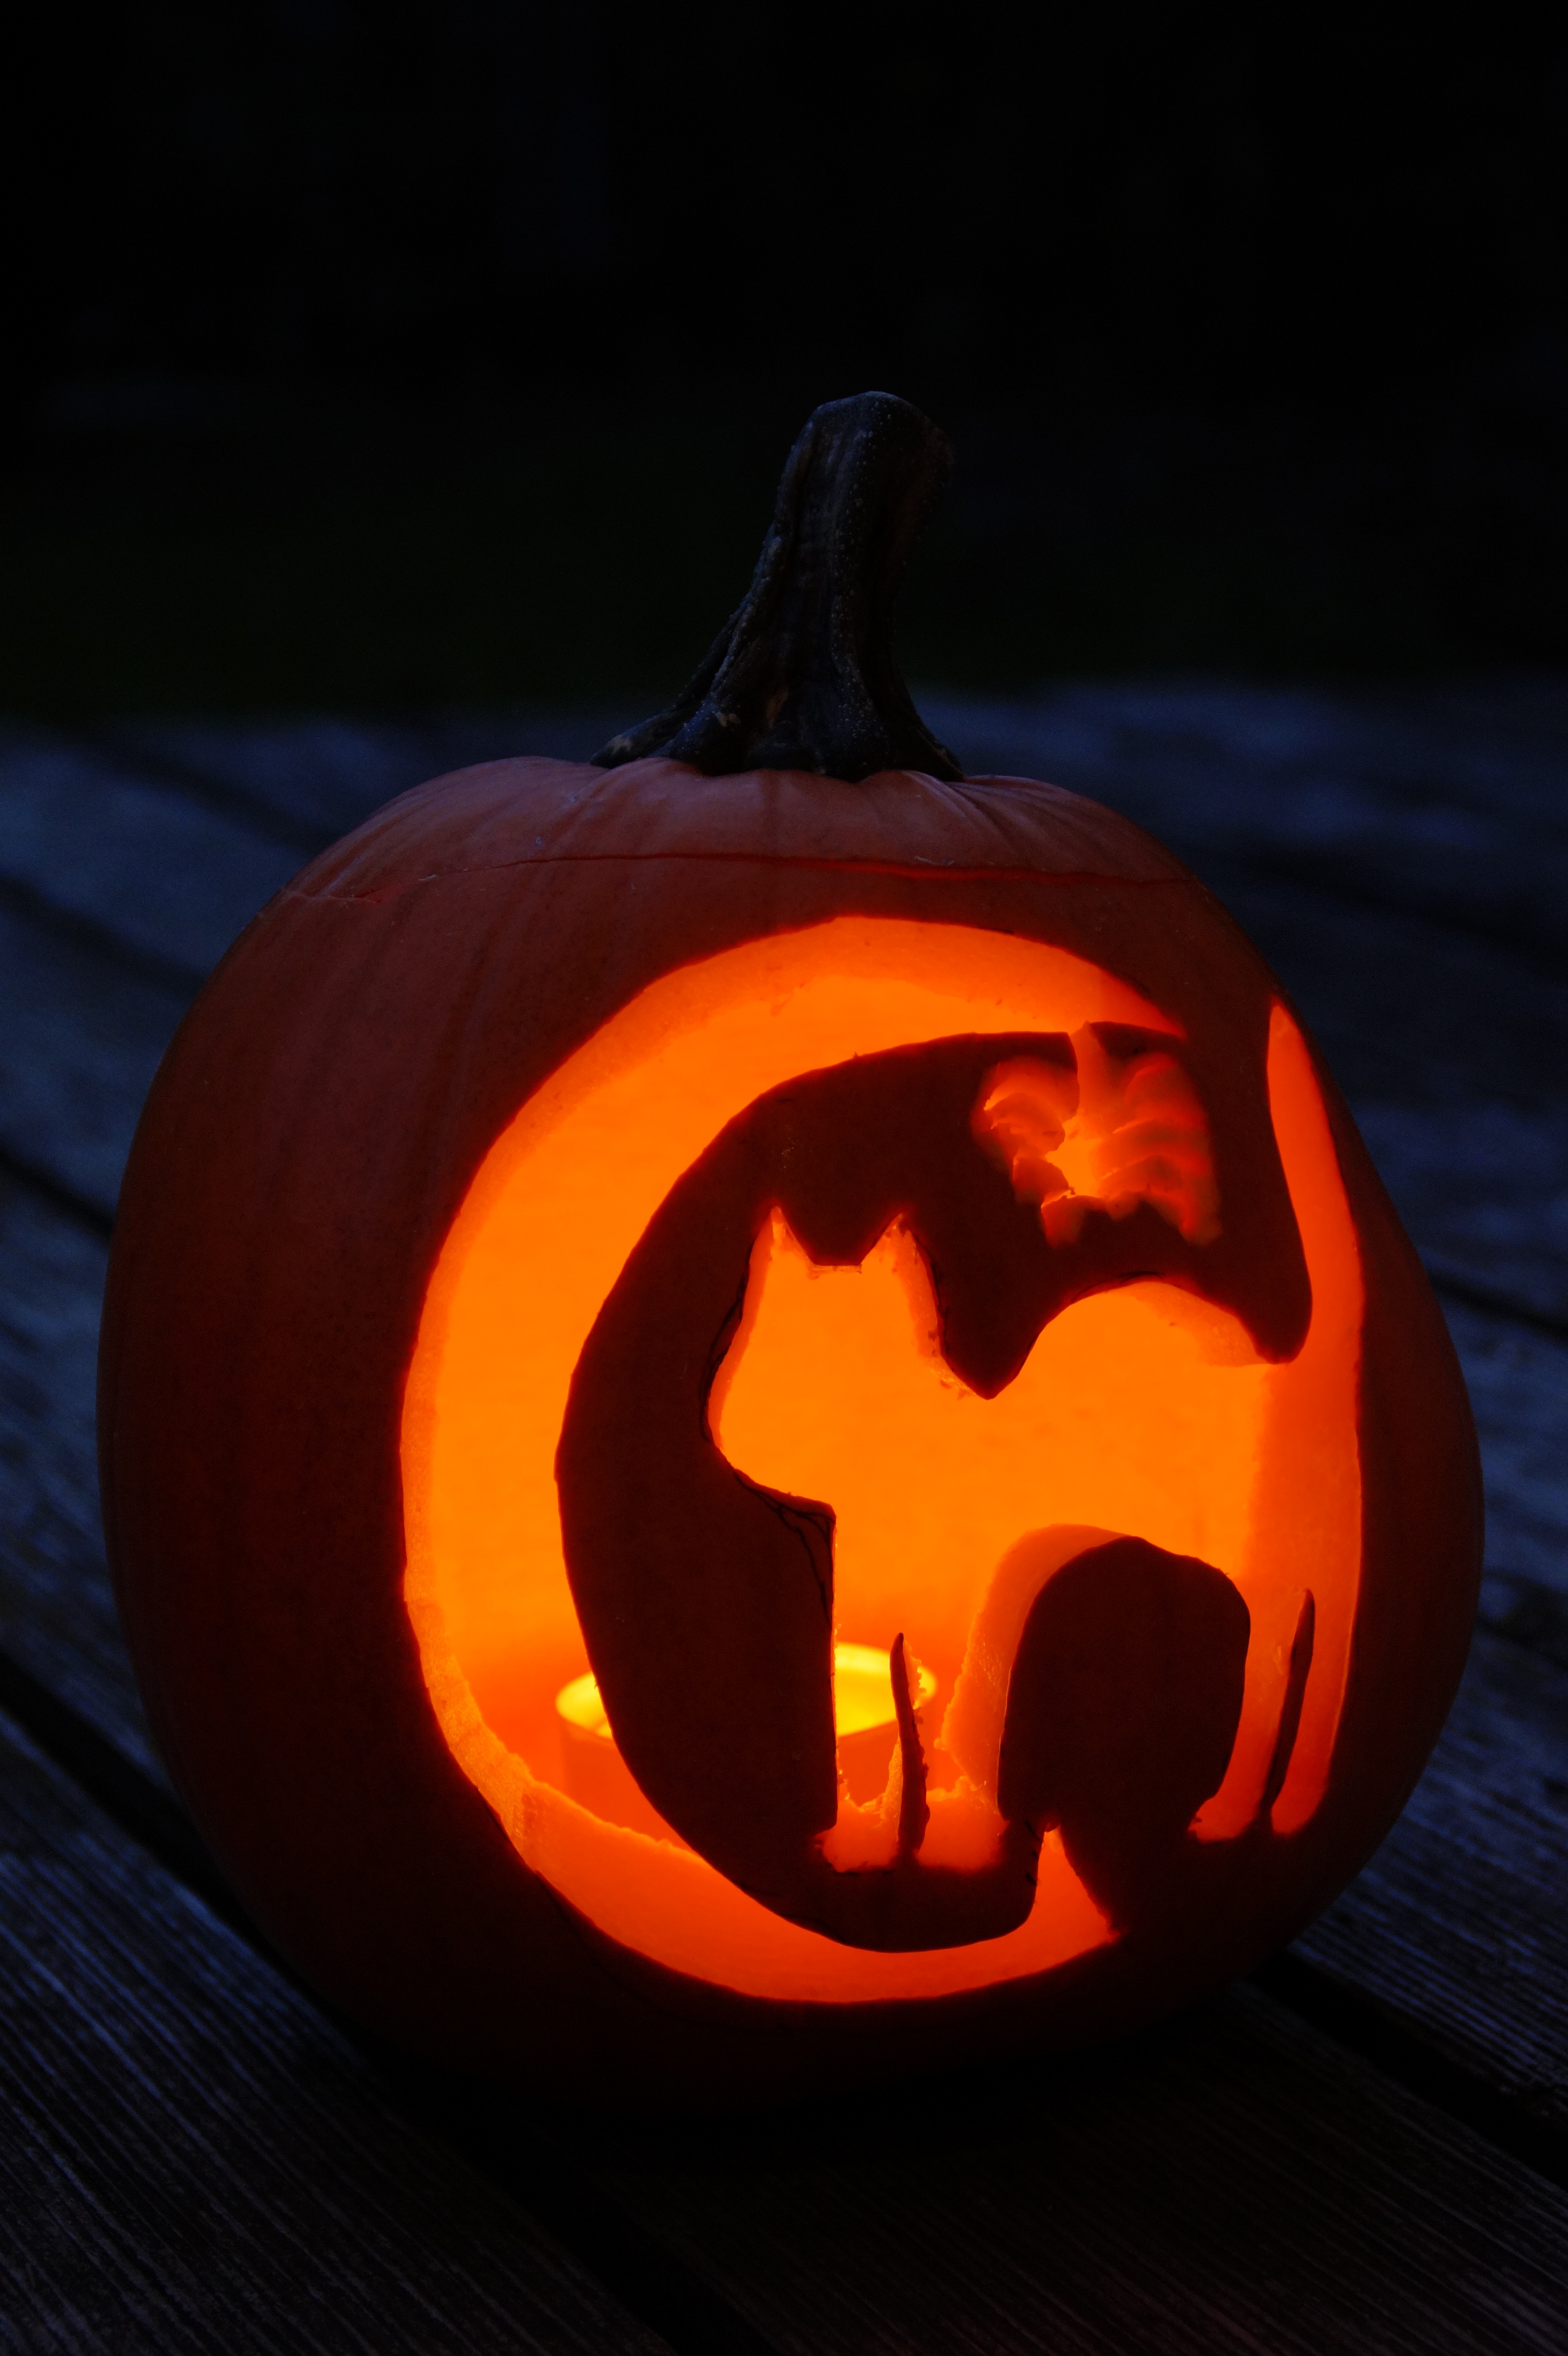
record, light, interior, dark, orange, lantern, cat, autumn, pumpkin, halloween, holiday, child, darkness, empty, moon, carve, spider, jack o lantern, face, children, illustration, vegetables, lid, carving, october, pumpkin ghost, trick or treat, autumn decoration, 31 october, fash, halloweenkuerbis, hollow out, pumpkin face, the witch, carving pumpkin, carve pumpkin ghost, diy pumpkin ghost